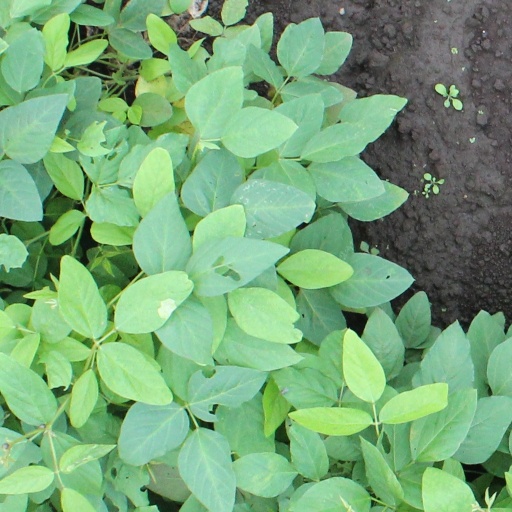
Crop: soybean